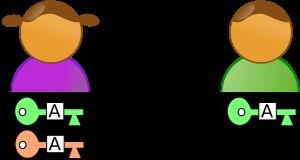
La cryptographie asymétrique est un domaine de la cryptographie où il existe une distinction entre des données publiques et privées, en opposition à la cryptographie symétrique où la fonctionnalité est atteinte par la possession d'une donnée secrète commune entre les différents participants.